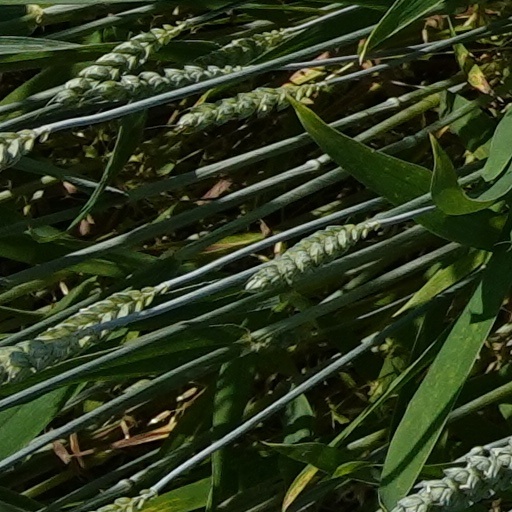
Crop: wheat